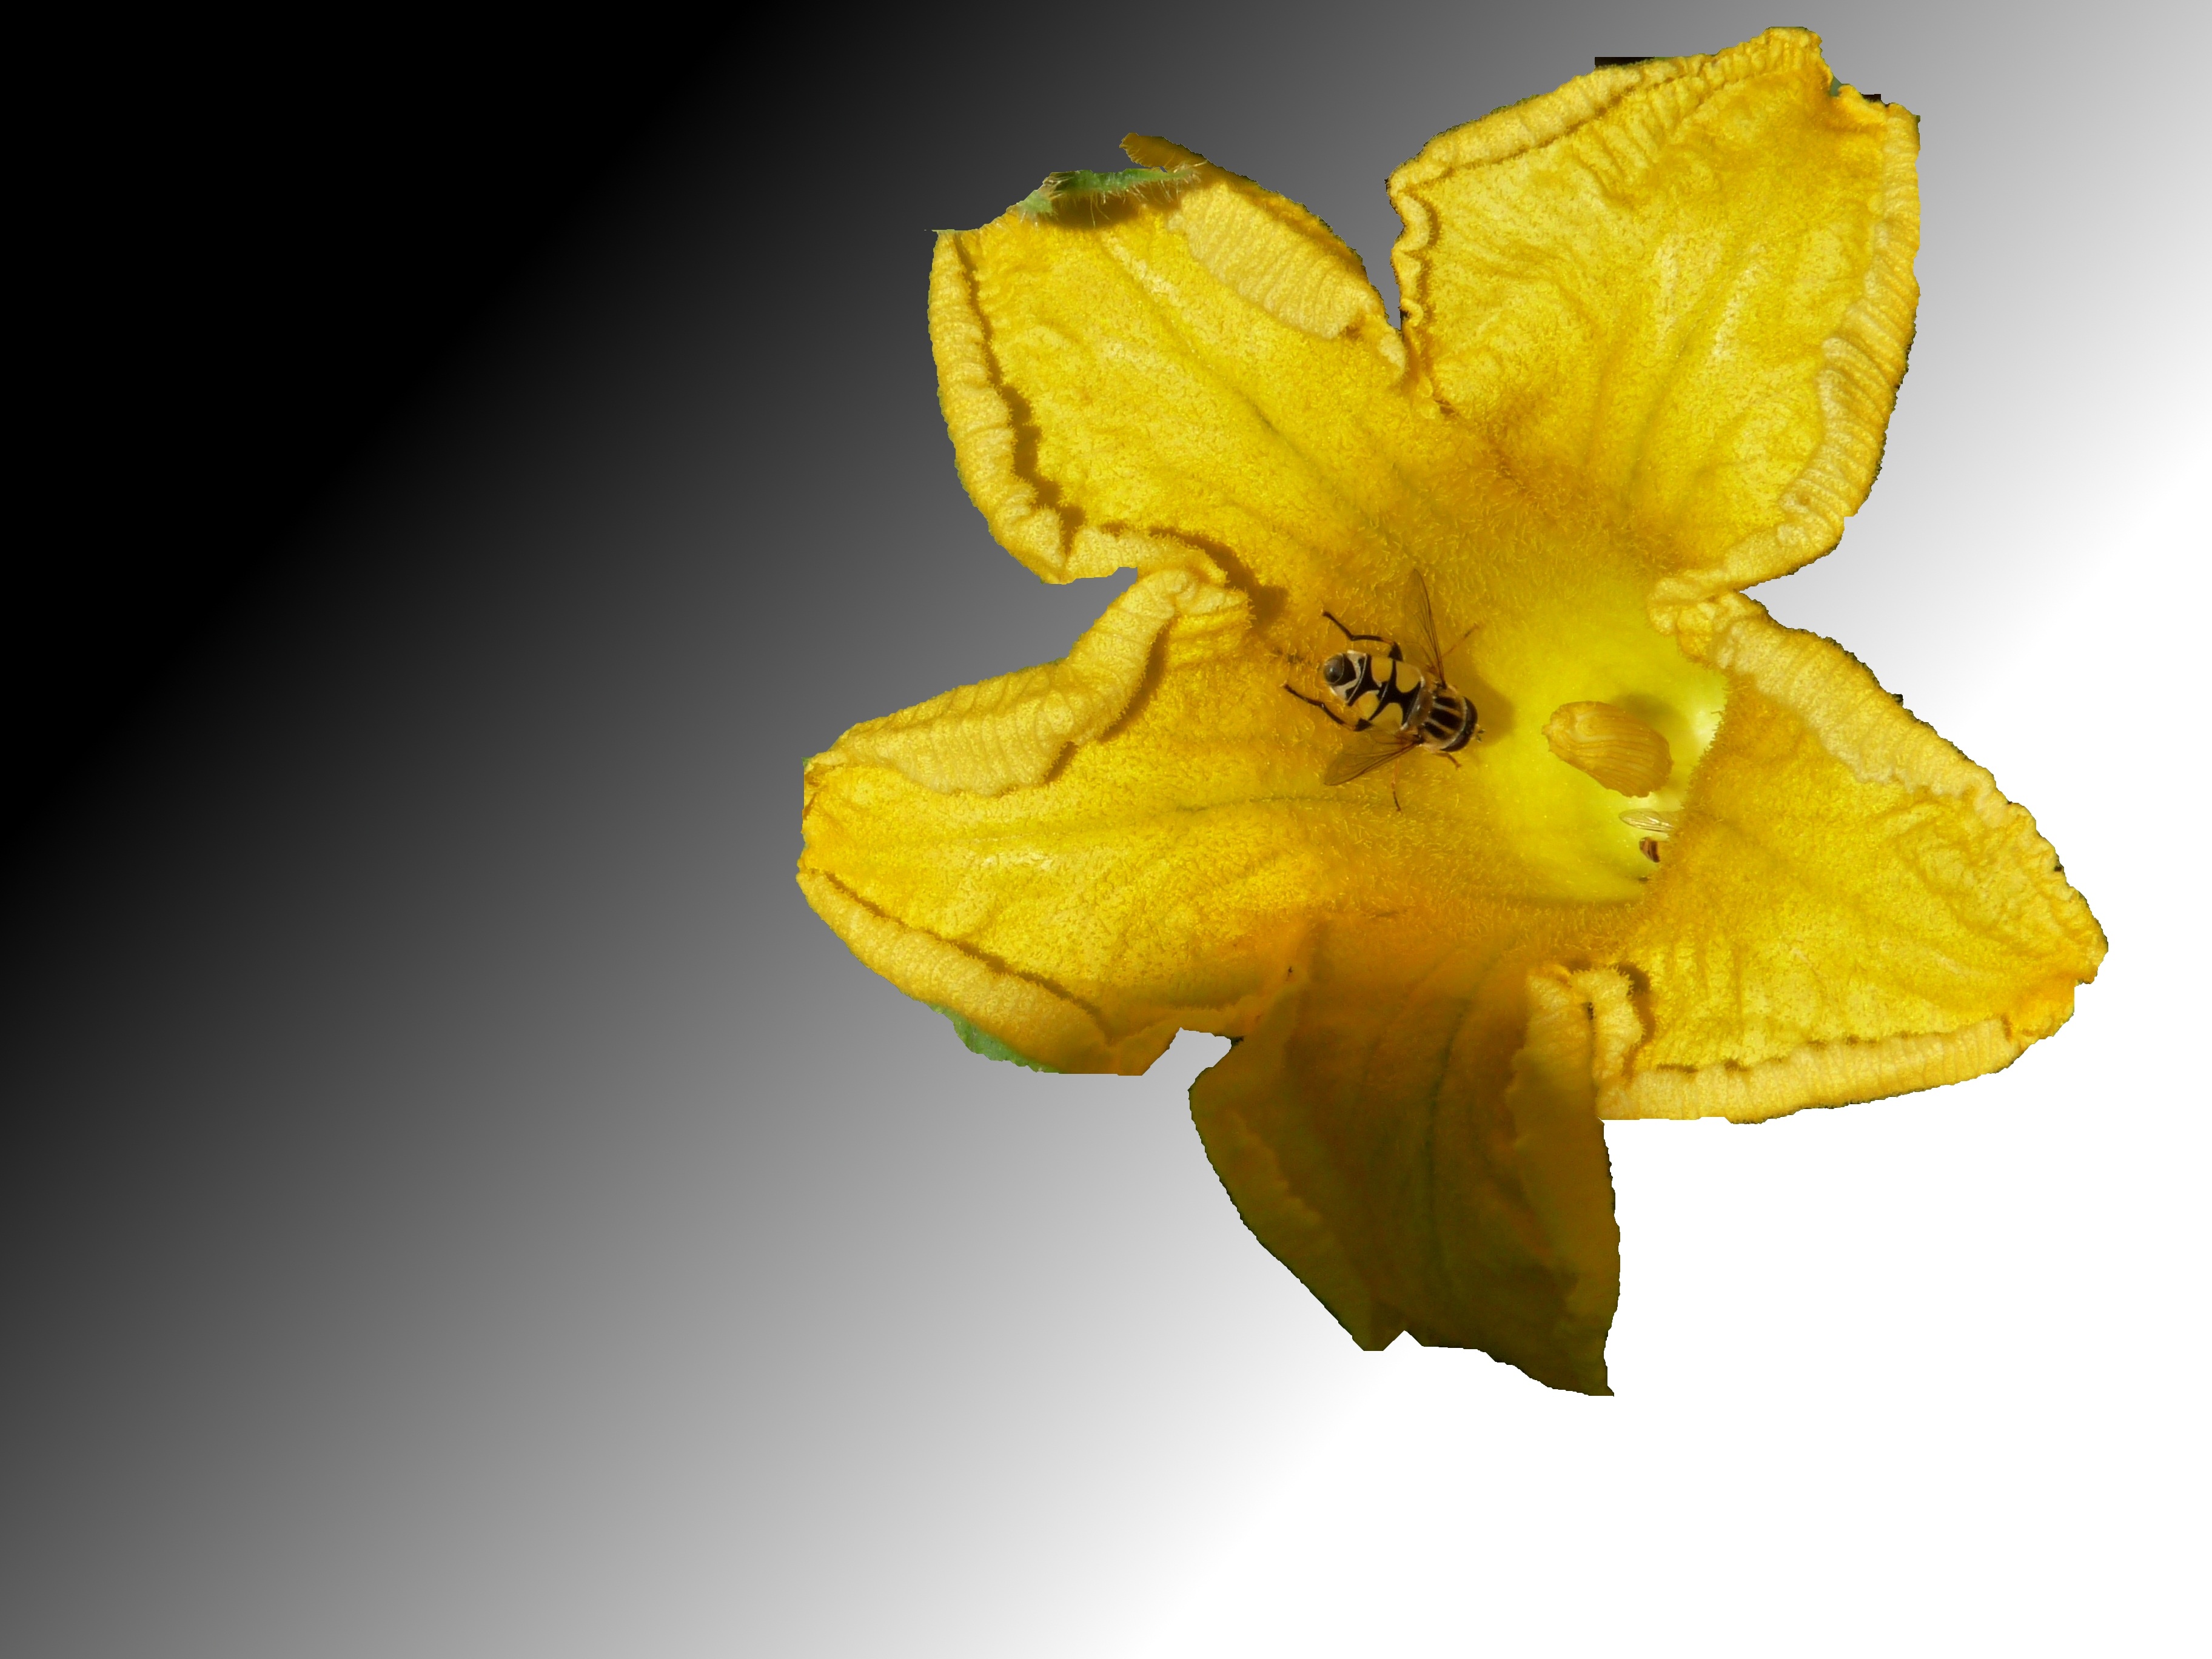
nature, blossom, plant, leaf, flower, petal, bloom, pollen, food, produce, vegetable, insect, pumpkin, yellow, garden, flora, close up, hibiscus, wasp, macro photography, flowering plant, land plant